Pappenheim-hilt rapier

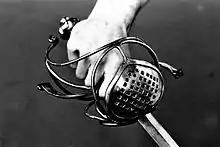

The Pappenheim-hilt rapier originated in Germany in 1630 and was popularized by imperial general of the Thirty Years' War (1618–48) Count Pappenheim. It later became popular throughout Europe due to its two pierced shell guards which provided great protection to the soldier wielding the sword. Rapiers were used throughout Europe by 1500 and this remained until the late 17th century. Rapiers were used on battlefields, however they were associated more with fashion and duelling for example.